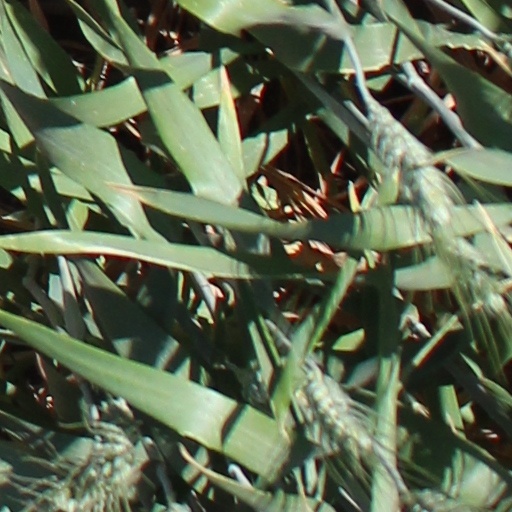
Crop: wheat